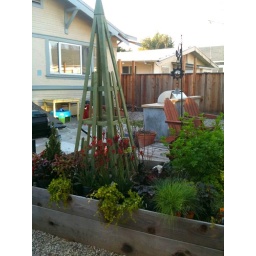
City strip plants hanging out in the veggie beds